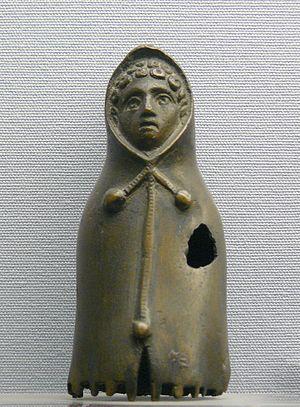
Statuette en bronze d'un enfant portant un manteau à capuchon, Champagne, vers le Ier siècle ap. JC. - Musée d""archéologie nationale de Saint-Germain-en-Laye, Inv n° 31 436"
Les Lingons sont une population protohistorique ayant constitué l'un des plus anciens peuples gaulois, l'ethnogenèse du peuple Lingon participant en outre du développement socioculturel protohistorique de l'Arc alpin.